Paayum Oli Nee Yenakku

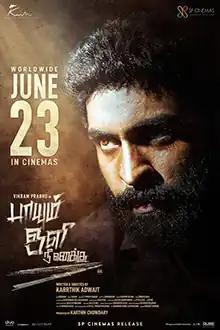
Theatrical release poster

Paayum Oli Nee Yenakku is a 2023 Indian Tamil-language action thriller film written, produced, and directed by Karthik Adwait. The film stars Vikram Prabhu and Vani Bhojan. It was released on 23 June 2023, to mixed reviews from critics.